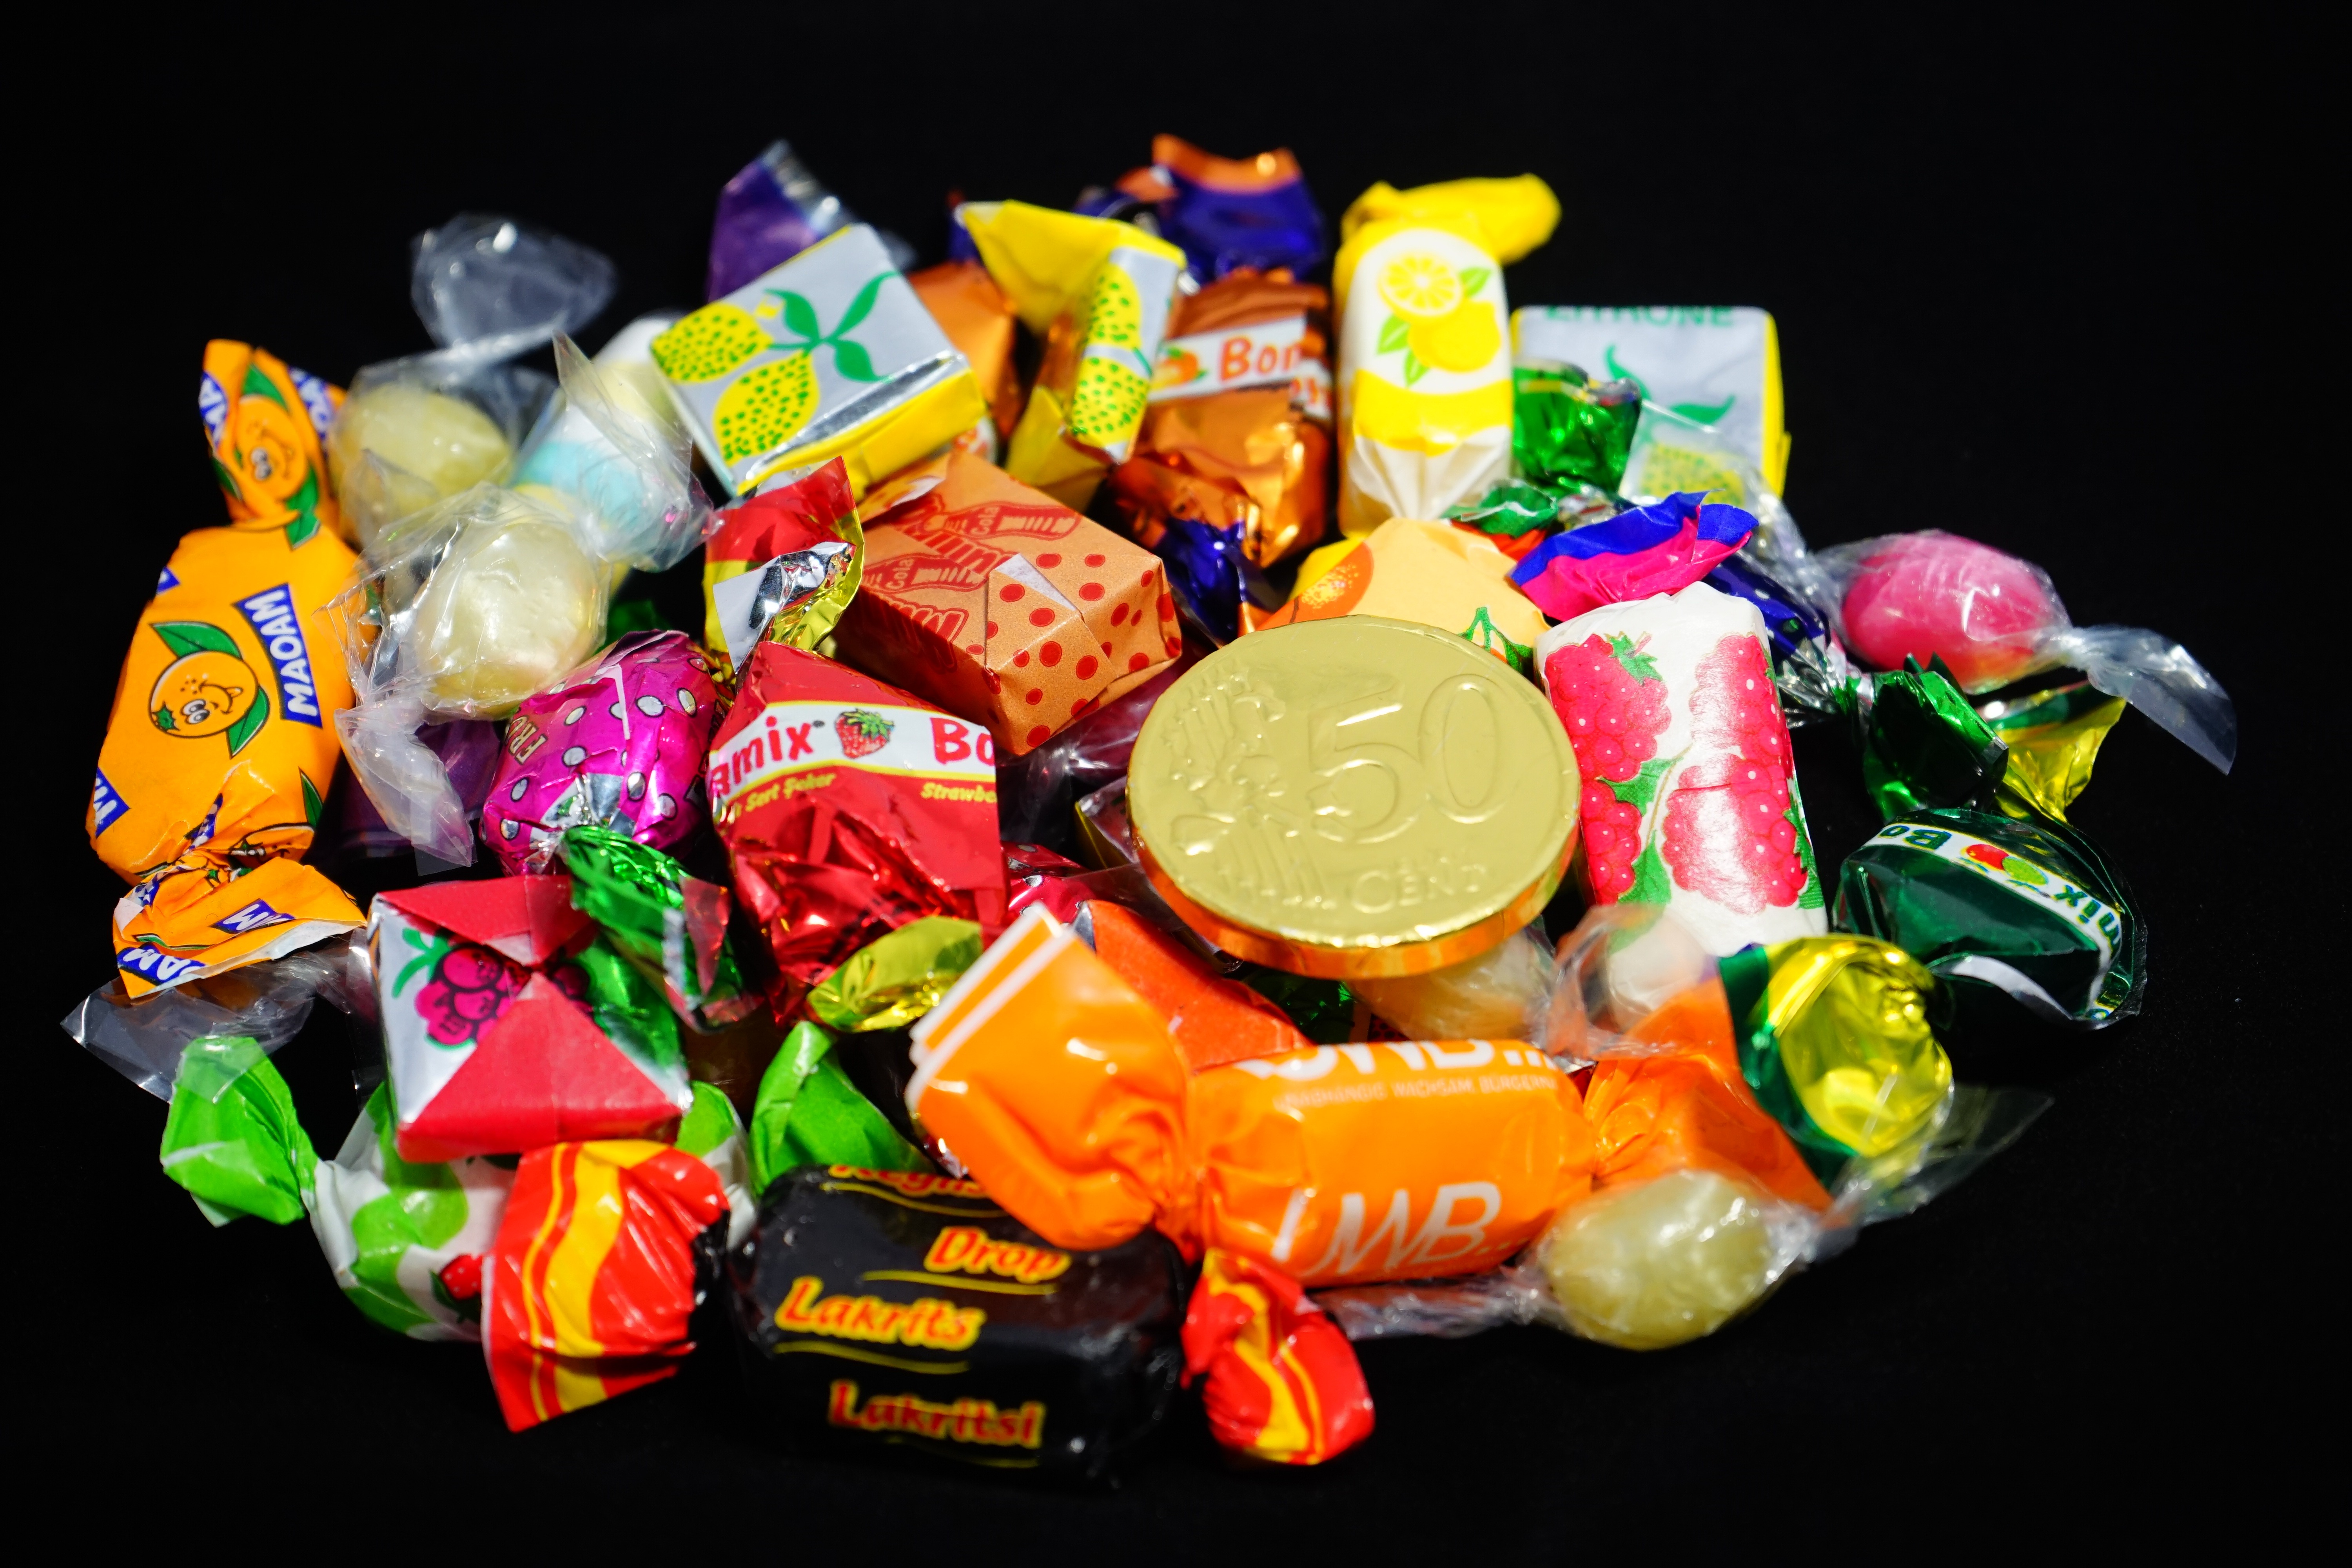
food, produce, color, colorful, dessert, candy, sweetness, treat, confectionery, hand made sweets, gold coins, sucking candies, gummi candy, wine gum